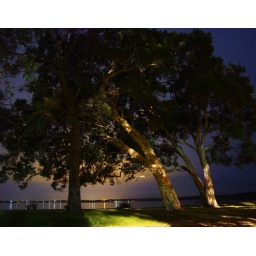
Park near the old walking bridge - Munmorah lake - Budgewoi.